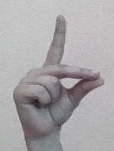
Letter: ta